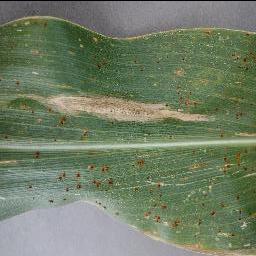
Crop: corn
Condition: (maize)_cercospora_spot_gray_spot